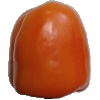
Label: Pepper Orange 1